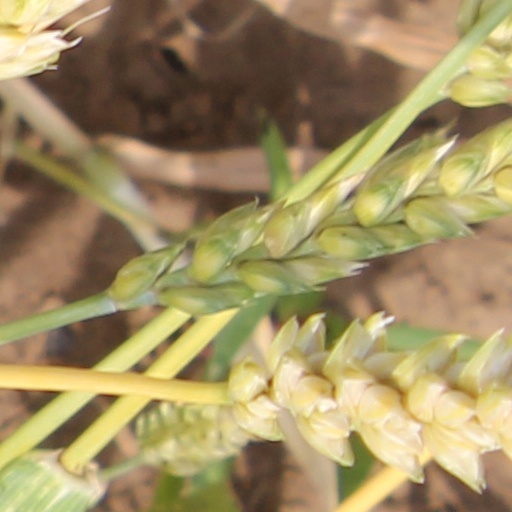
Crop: wheat